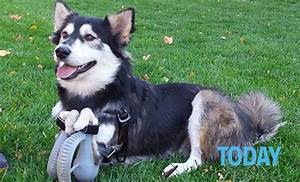
Label: dog